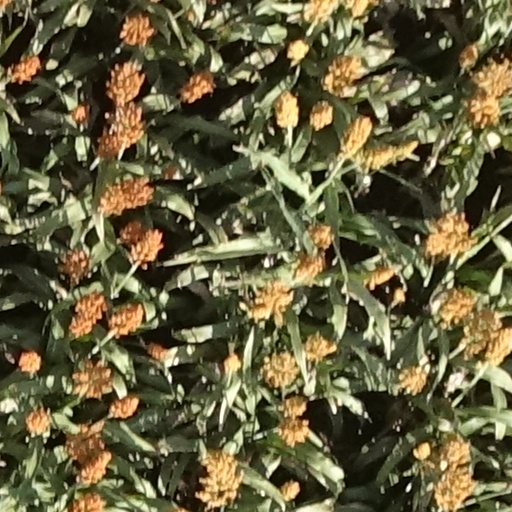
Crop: sorghum